Stane Dolanc

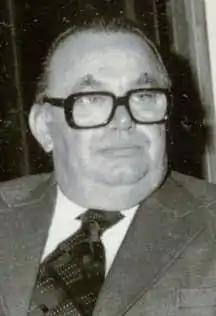
Stane Dolanc during his visit in Romania, 12 February 1978

Stane Dolanc (16 November 1925 – 13 December 1999) was a Slovenian communist politician during SFR Yugoslavia. Dolanc was one of president Josip Broz Tito's closest collaborators and one of the most influential people in Yugoslav federal politics in the 1970s and 1980s. He was secretary of the Executive Bureau of the Presidency of the Central Committee (CC) of the League of Communists of Yugoslavia (LCY) from 1971 to 1978, federal Secretary of the Interior from 1982 to 1984 and a member of the Presidency of Yugoslavia from 1984 to 1989. He was regularly appointed a member of the Federal Council for Protection of the Constitutional Order and was chairing the body in late 1980s.